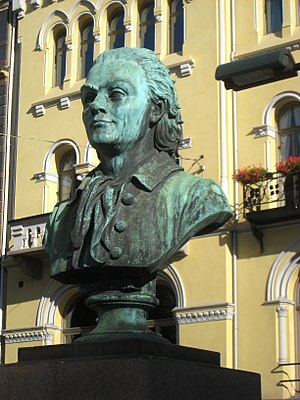
Johan Herman Wessel / Sidste år
Byste af Wessel på Wessels plass i Oslo.
Johan Herman Wessel var en dansk-norsk digter og dramatiker, søn af præsten Jonas Wessel, der var brorsøn til Peter Wessel Tordenskjold, og Helene Maria Schumacher. Han var storebror til matematikeren og kartografen Caspar Wessel.